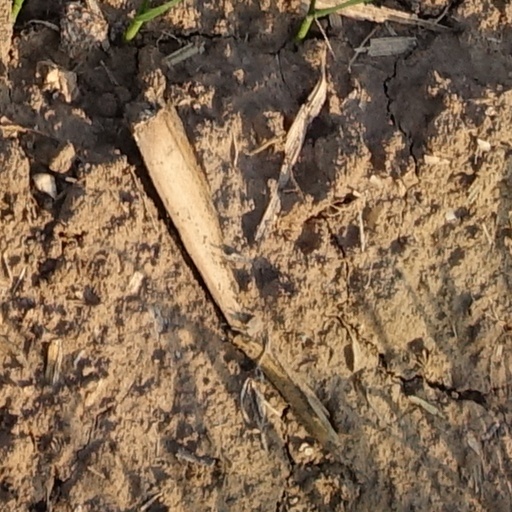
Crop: wheat